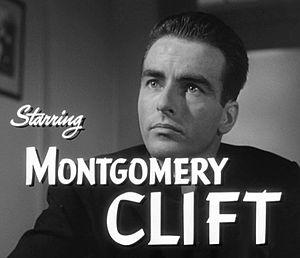
La Loi du silence est un film américain réalisé par Alfred Hitchcock, sorti en 1953. Le film fut entièrement tourné dans la ville de Québec.